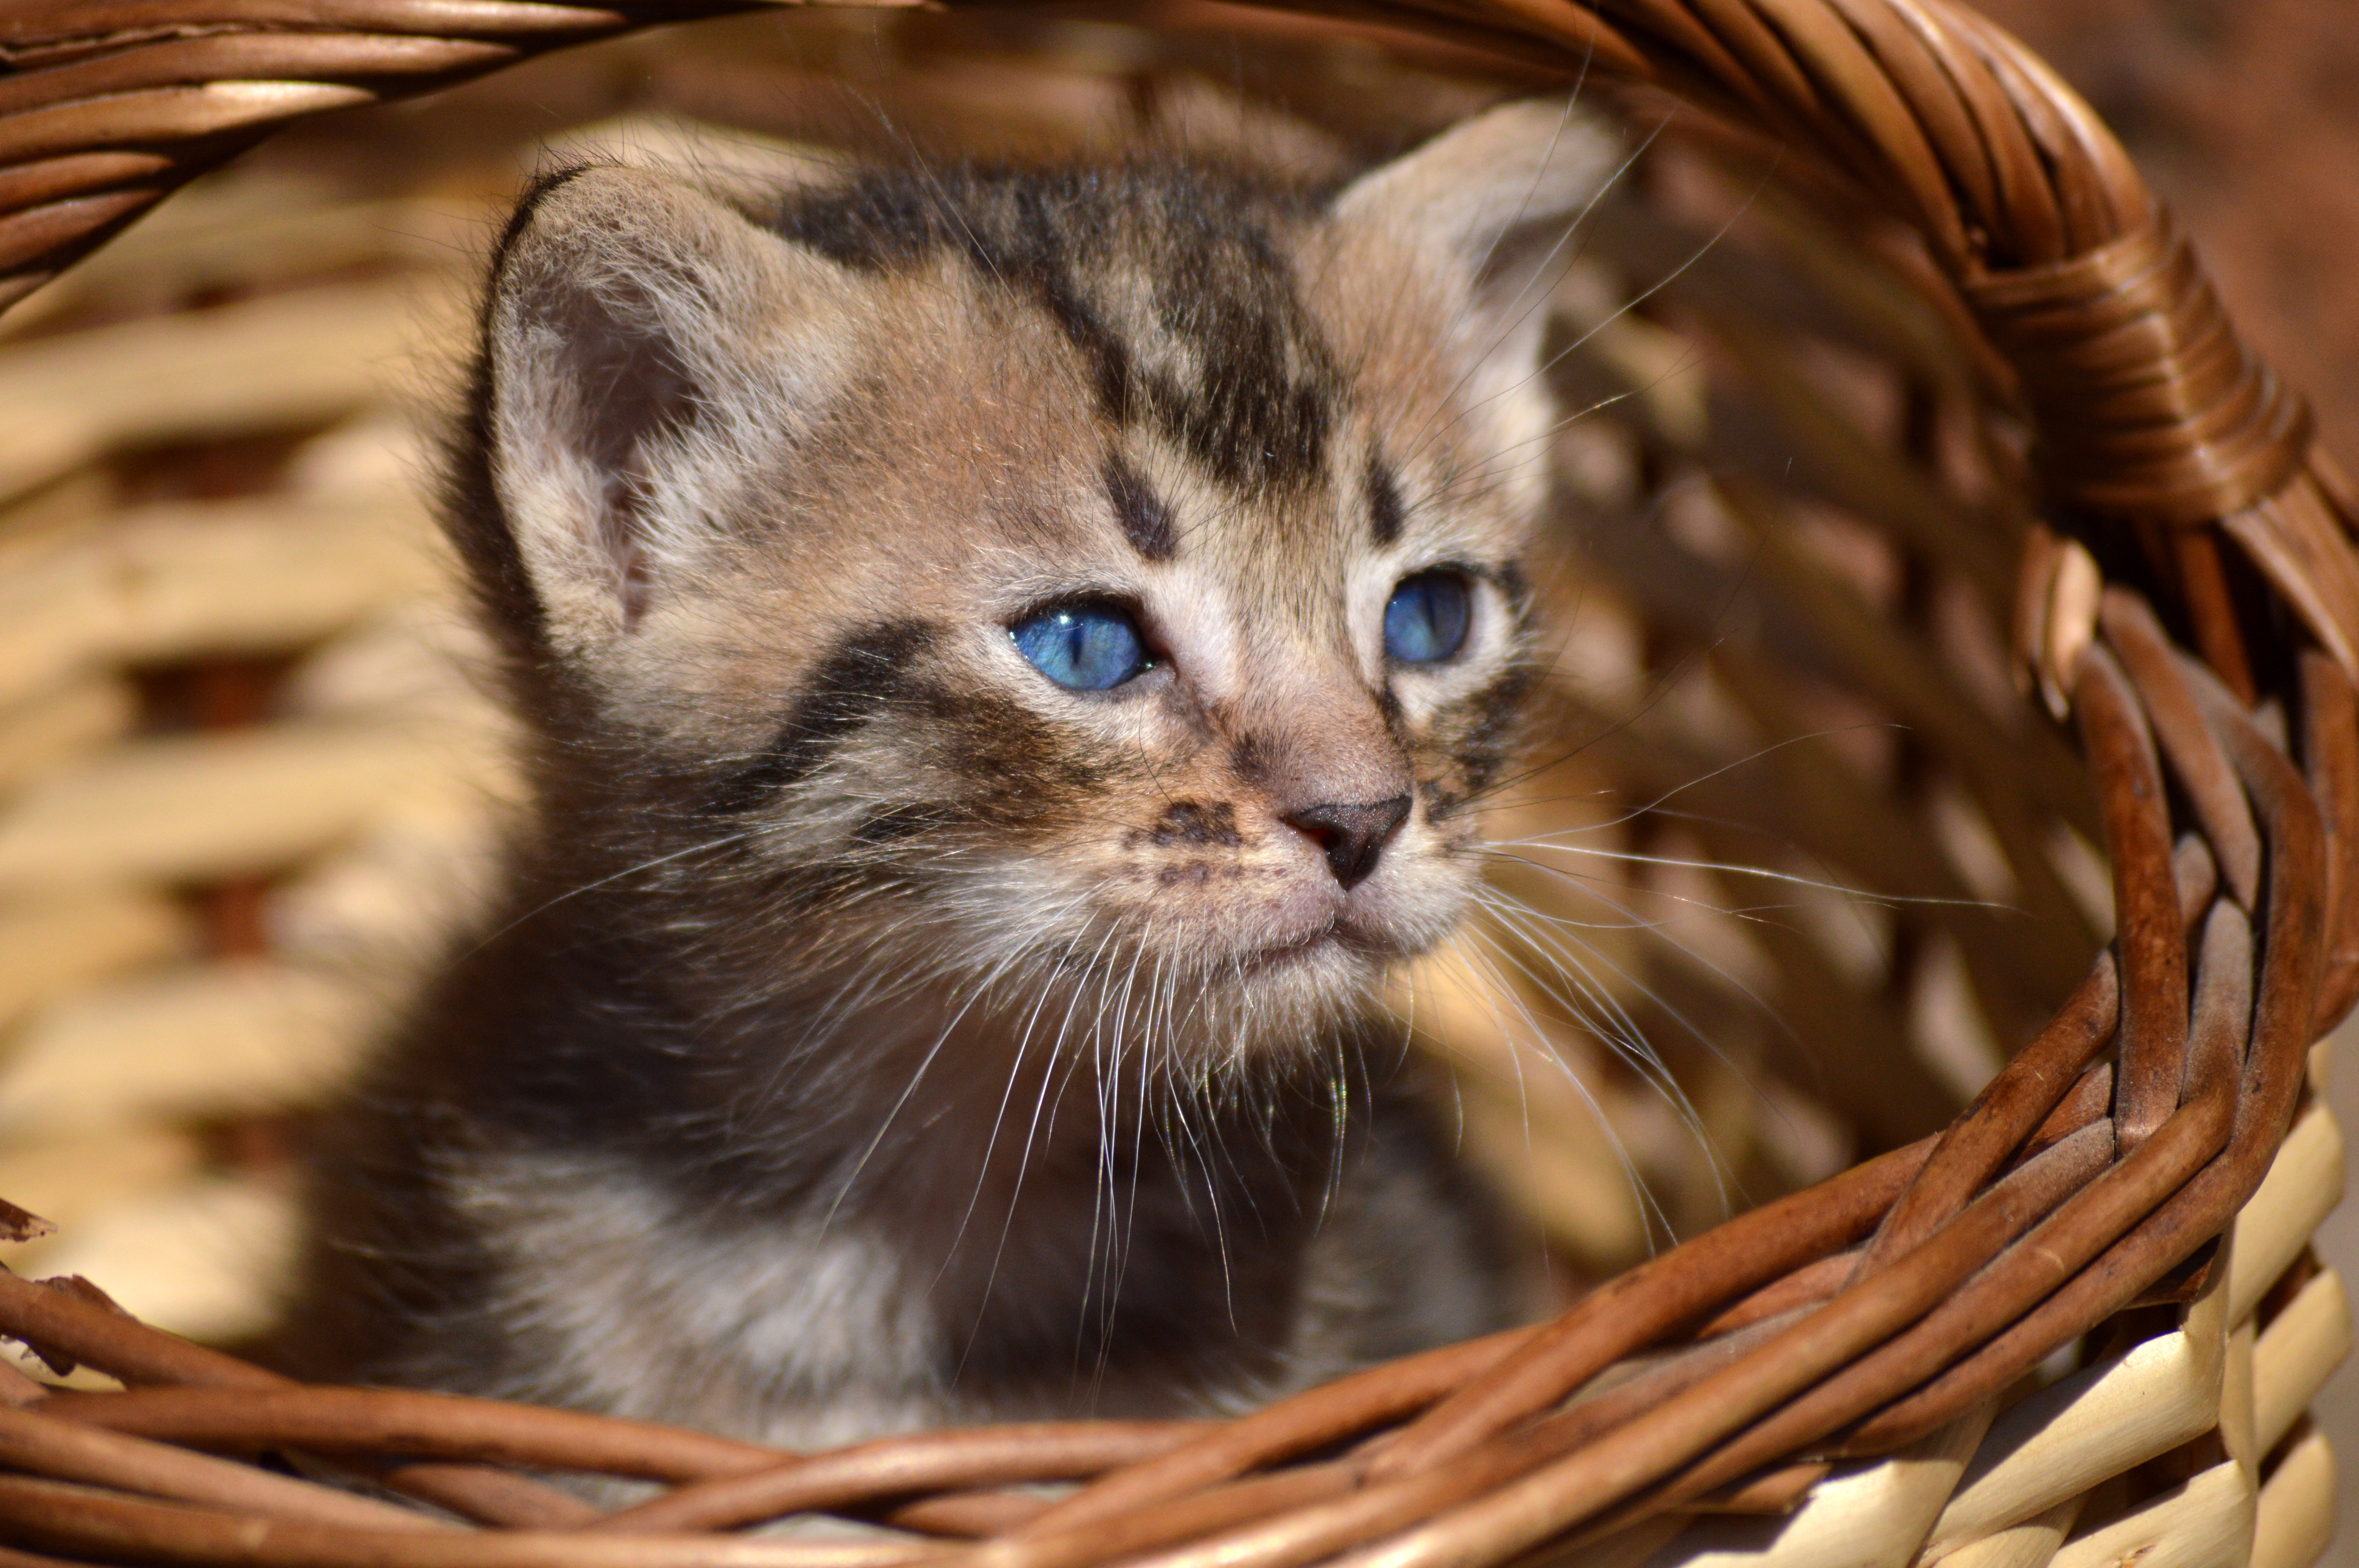
cute, pet, kitten, cat, mammal, basket, fauna, close up, whiskers, vertebrate, chat, katze, gato, gatto, chaton, korb, panier, katzchen, niedlich, haustier, gat, buf, gatito, gatet, micino, lindo, mignon, cesta, carino, cistell, tabby cat, european shorthair, wild cat, small to medium sized cats, cat like mammal, carnivoran, domestic short haired cat, pixie bob, rusty spotted cat